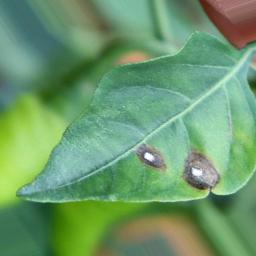
Label: cercospora